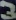
Number: 3